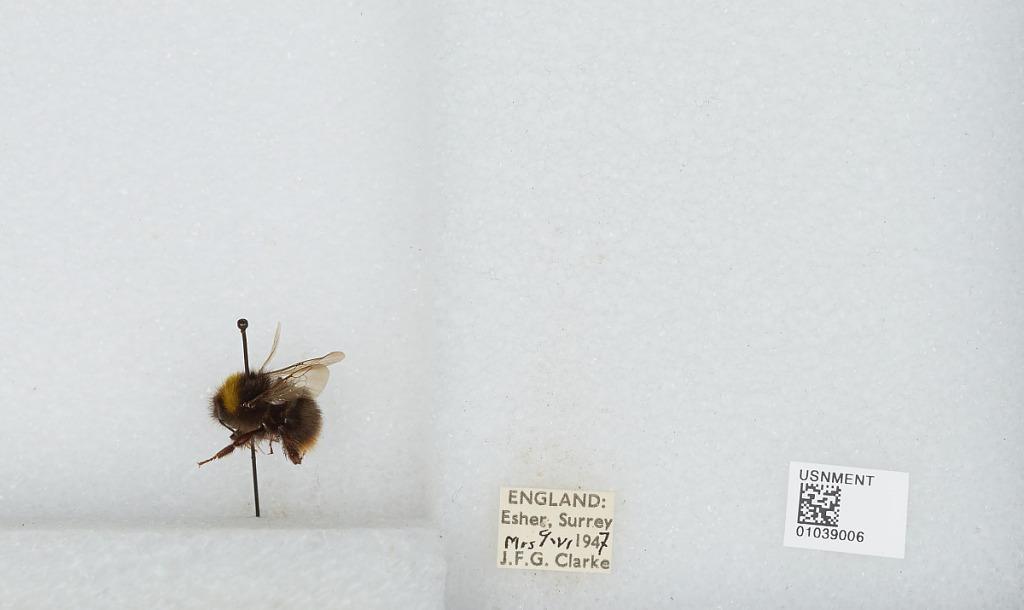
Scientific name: Bombus (Pyrobombus) pratorum (Linnaeus)
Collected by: J. Clarke
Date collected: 1947-6-9
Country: United Kingdom
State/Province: England
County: Surrey
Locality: Esher
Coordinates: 51.3691, -0.365